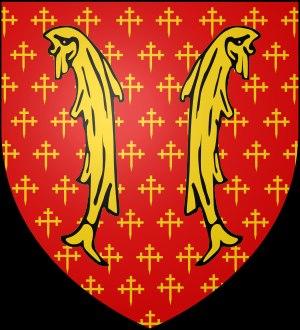
Le comté de Chiny, qui aurait pour origine le comté d'Yvois, s'étendait approximativement sur l'extrême Sud-Ouest de la province belge actuelle du Luxembourg et le Nord-Ouest du département français de la Meuse. Il était traversé par la Semois et la Chiers. Il finit par englober la plus grande partie des cantons de Virton, Étalle, Florenville, Neufchâteau, Montmédy, Carignan et avait conservé sur la Meuse Warcq et Givet.